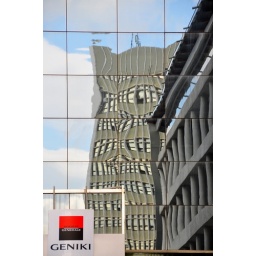
The Telephone Company (OTE) head office building reflected in the glass walls of a bank in Kifissias Avenue, Maroussi, Athens.